Suvorov's Swiss campaign

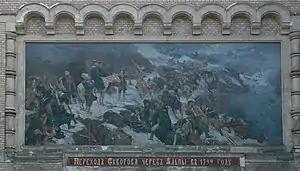
Suvorov's crossing of the Alps, 1904 mosaic on the exterior wall of the Suvorov Museum in St. Petersburg

Bagration led his battalions in four desperate assaults against the French artillery, which was well placed on the road and on the rocks overlooking it, and suffered very heavy losses; meanwhile the weather worsened, sleet began to fall, and the Russians retreated for the night, which they spent freezing as they were forbidden to light fires, and once again suffered from starvation. Bagration, though suffering from a thigh wound, reorganized his troops under the cover of darkness and continued to encourage them: